Nokia 5800 XpressMusic

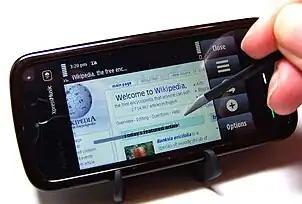

Positioned as a mid-range offering, Nokia 5800 XpressMusic has a 3.2-inch display with a resolution of 640x360 pixels. The aspect ratio display was the first among mobile phones. The resistive touchscreen features tactile feedback, though it does not use Nokia's Haptikos technology. While rich in multimedia, it also had many features standard to the flagship Nokia Nseries, such as GPS, HSDPA and Wi-Fi support. The S60 5th Edition interface has a compatibility mode for S60 3rd Edition software as well as Java applications, that are not touchscreen-aware, using virtual keys on-screen.